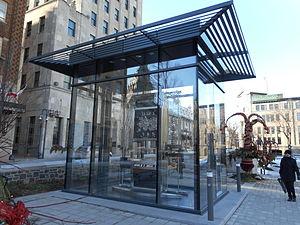
L'horloge du Jura, hôtel de ville de Québec «